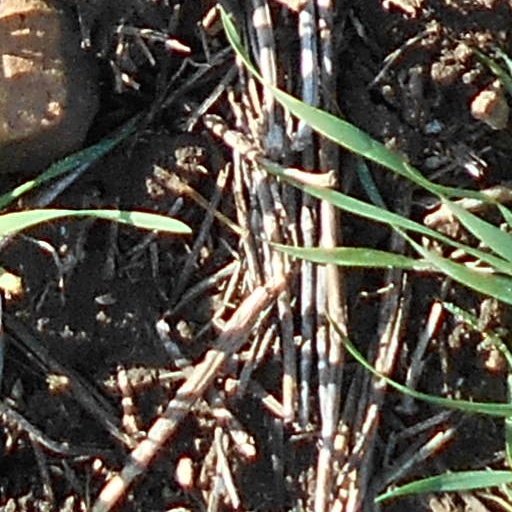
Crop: wheat